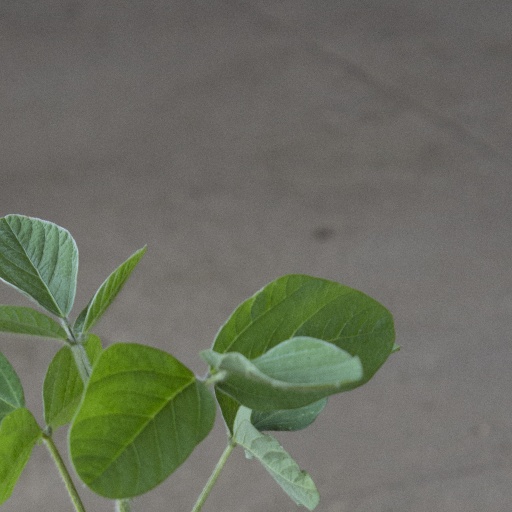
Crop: soybean